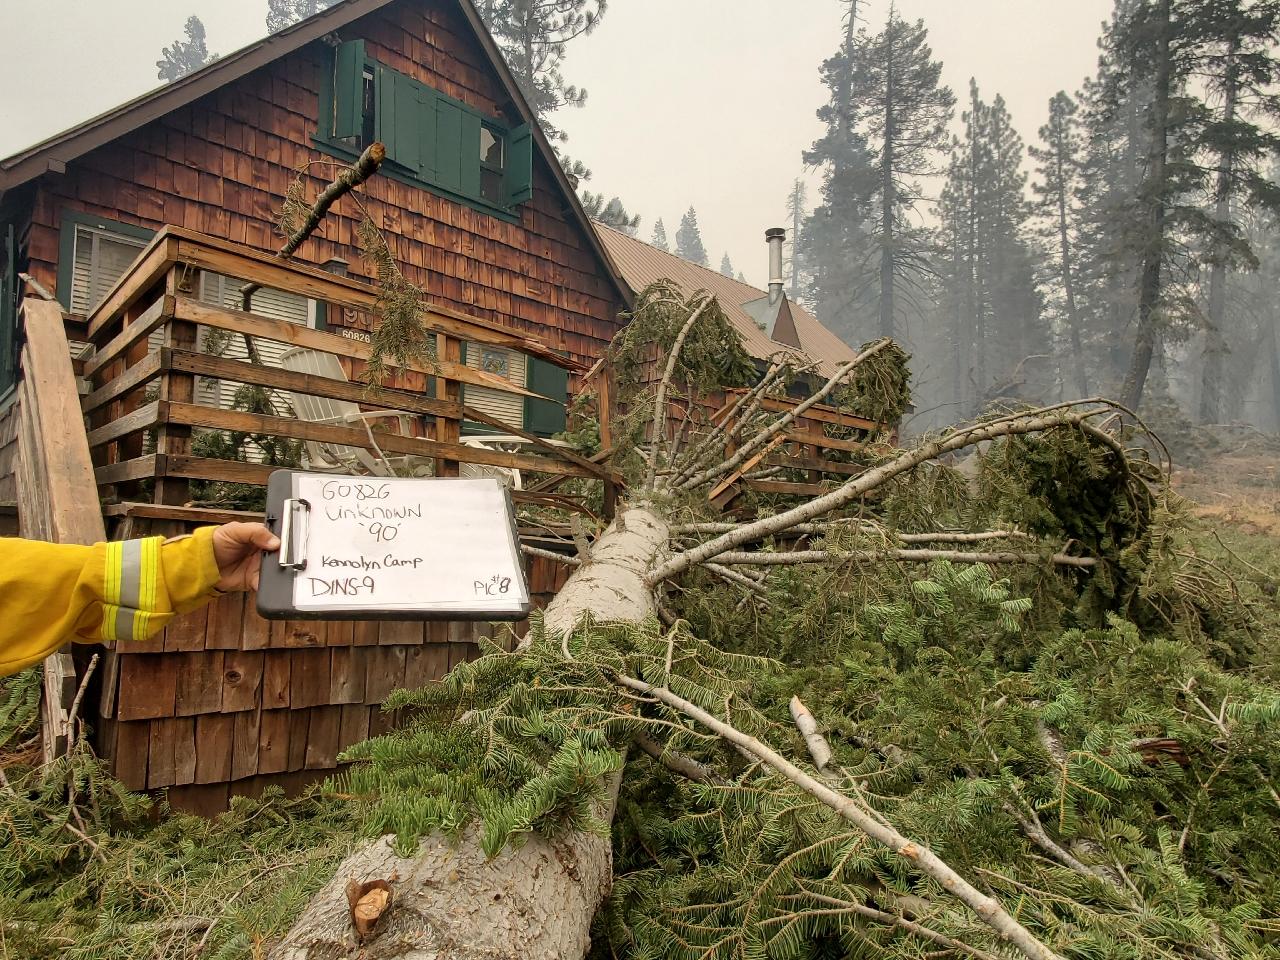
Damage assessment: minor